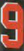
Number: 9